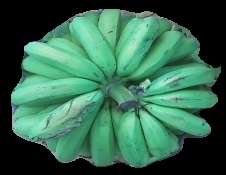
Variety: pachbale
Grade: grade2